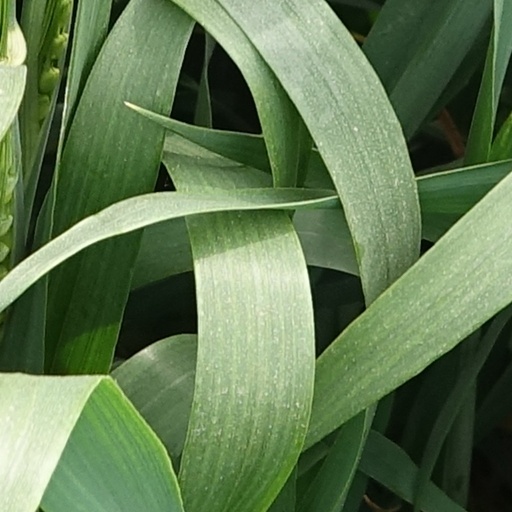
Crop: wheat